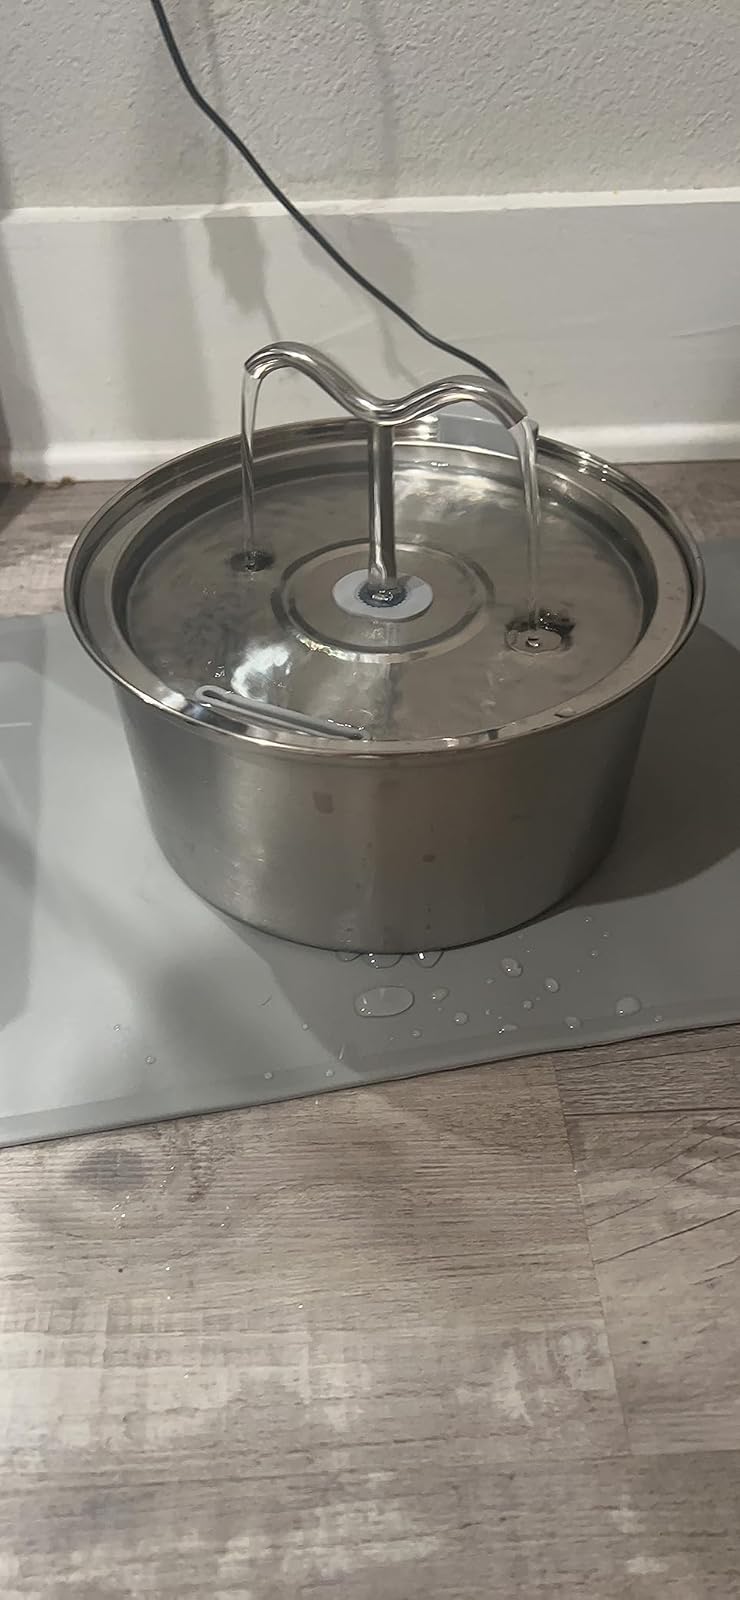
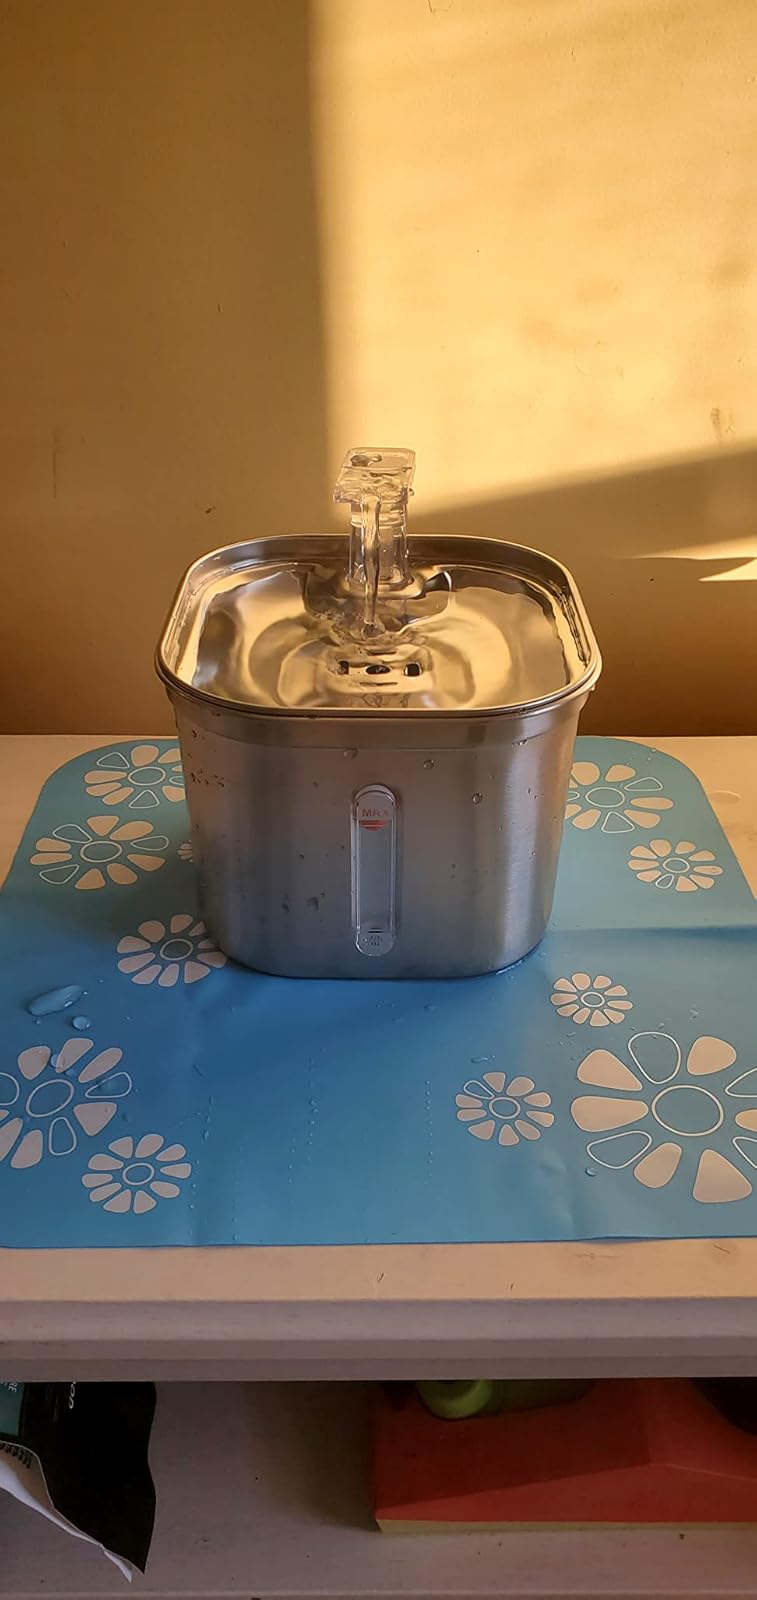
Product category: items_bowl
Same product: no